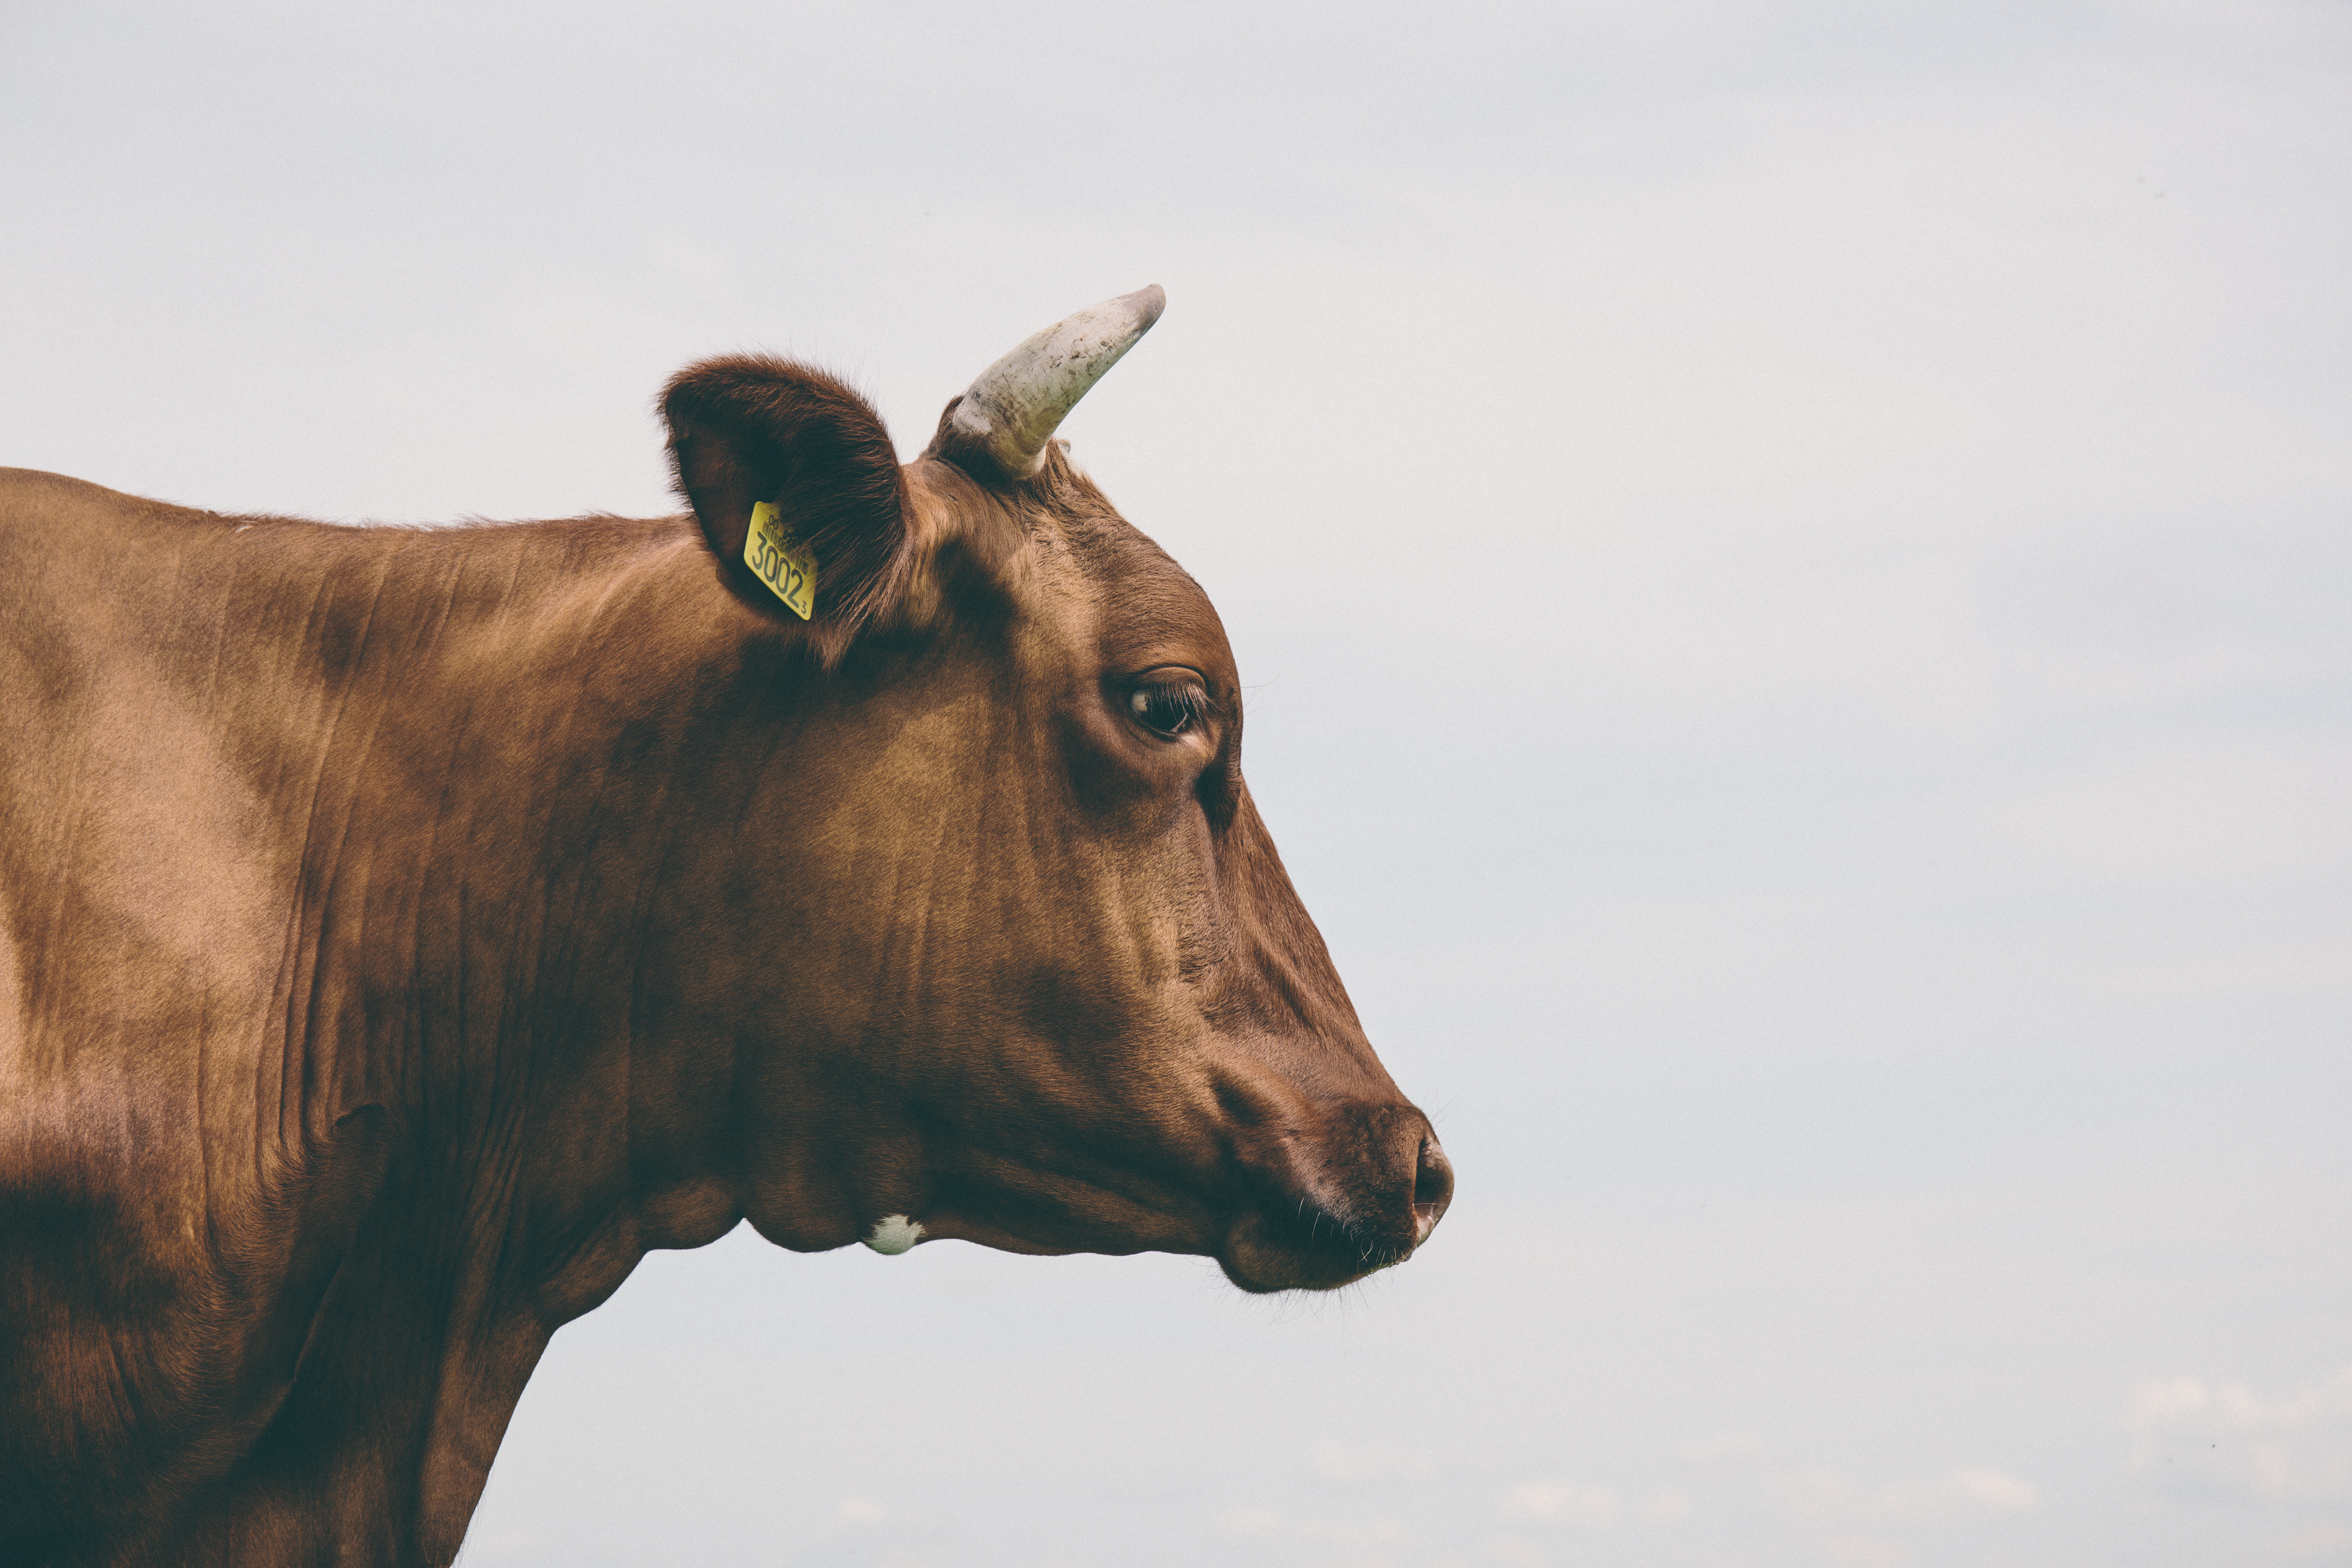
blur, farm, animal, wildlife, horn, rural, cow, livestock, mammal, agriculture, fauna, close up, outdoors, bull, focus, daylight, animal photography, cattle like mammal, texas longhorn